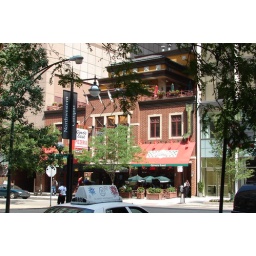
The absolute best pizza parlor in the world, bar none. Gino's East on Superior Street in Chicago.